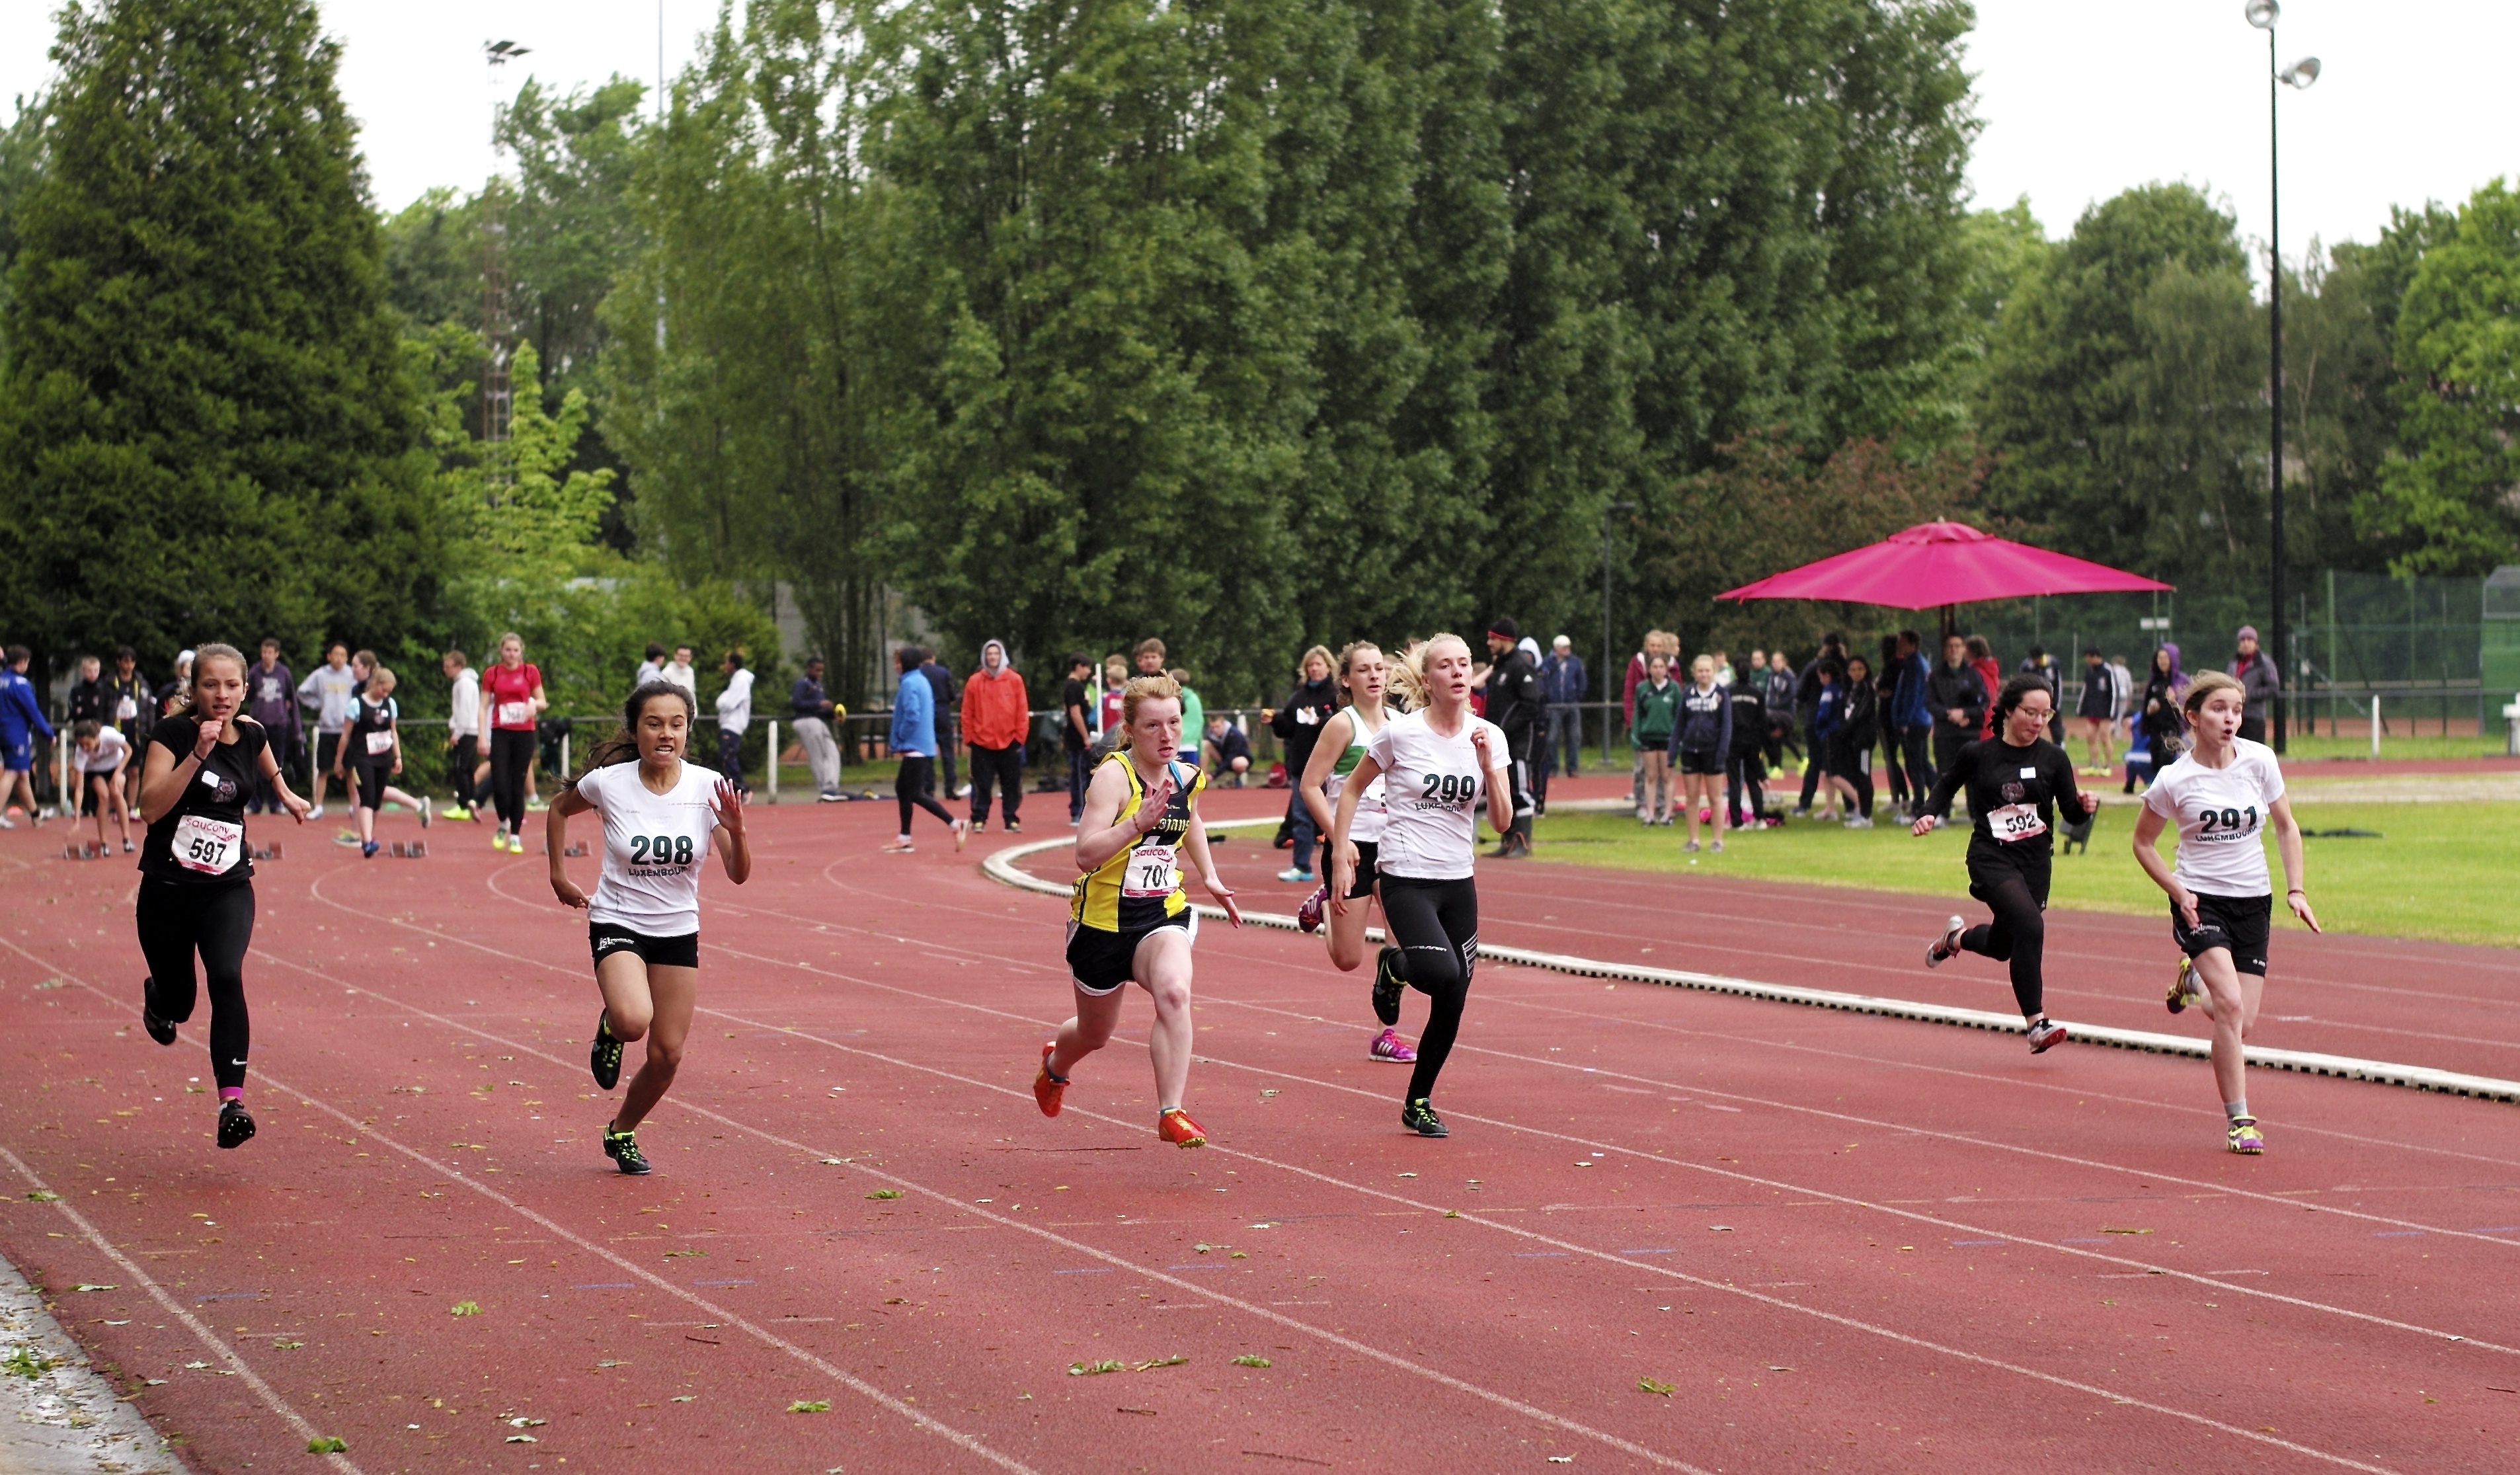
person, girl, track, sport, boy, running, run, recreation, runner, competition, sports, endurance, highschool, athletics, meet, sprint, trackfield, physical exercise, outdoor recreation, human action, duathlon, track and field athletics, long distance running, middle distance running, 800 metres